Bell X-1

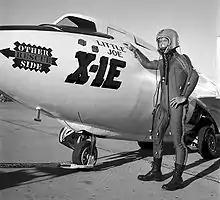
The X-1E, christened "Little Joe", with pilot Joe Walker

The X-1E was the result of a reconstruction of the X-1-2 (serial 46-063), in order to pursue the goals originally set for the X-1D and X-1-3 (serial 46-064), both lost by explosions during 1951. The cause of the mysterious explosions was finally traced to the use of Ulmer leather gaskets impregnated with tricresyl phosphate (TCP), a leather treatment, which was used in the liquid oxygen plumbing. TCP becomes unstable and explosive in the presence of pure oxygen and mechanical shock. This mistake cost two lives, caused injuries and lost several aircraft.